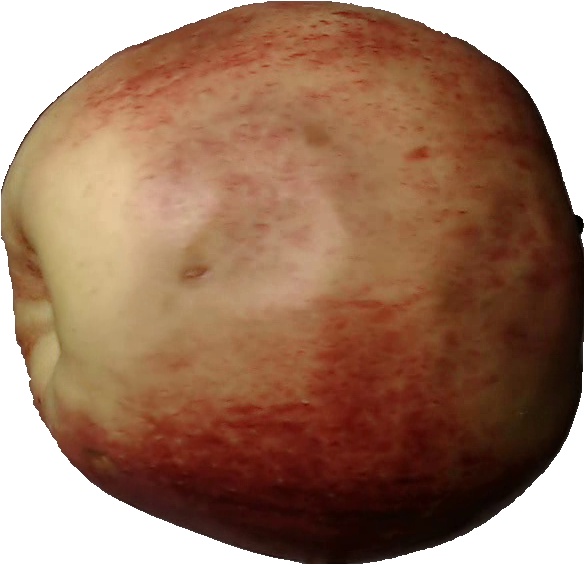
Label: apple_red_3